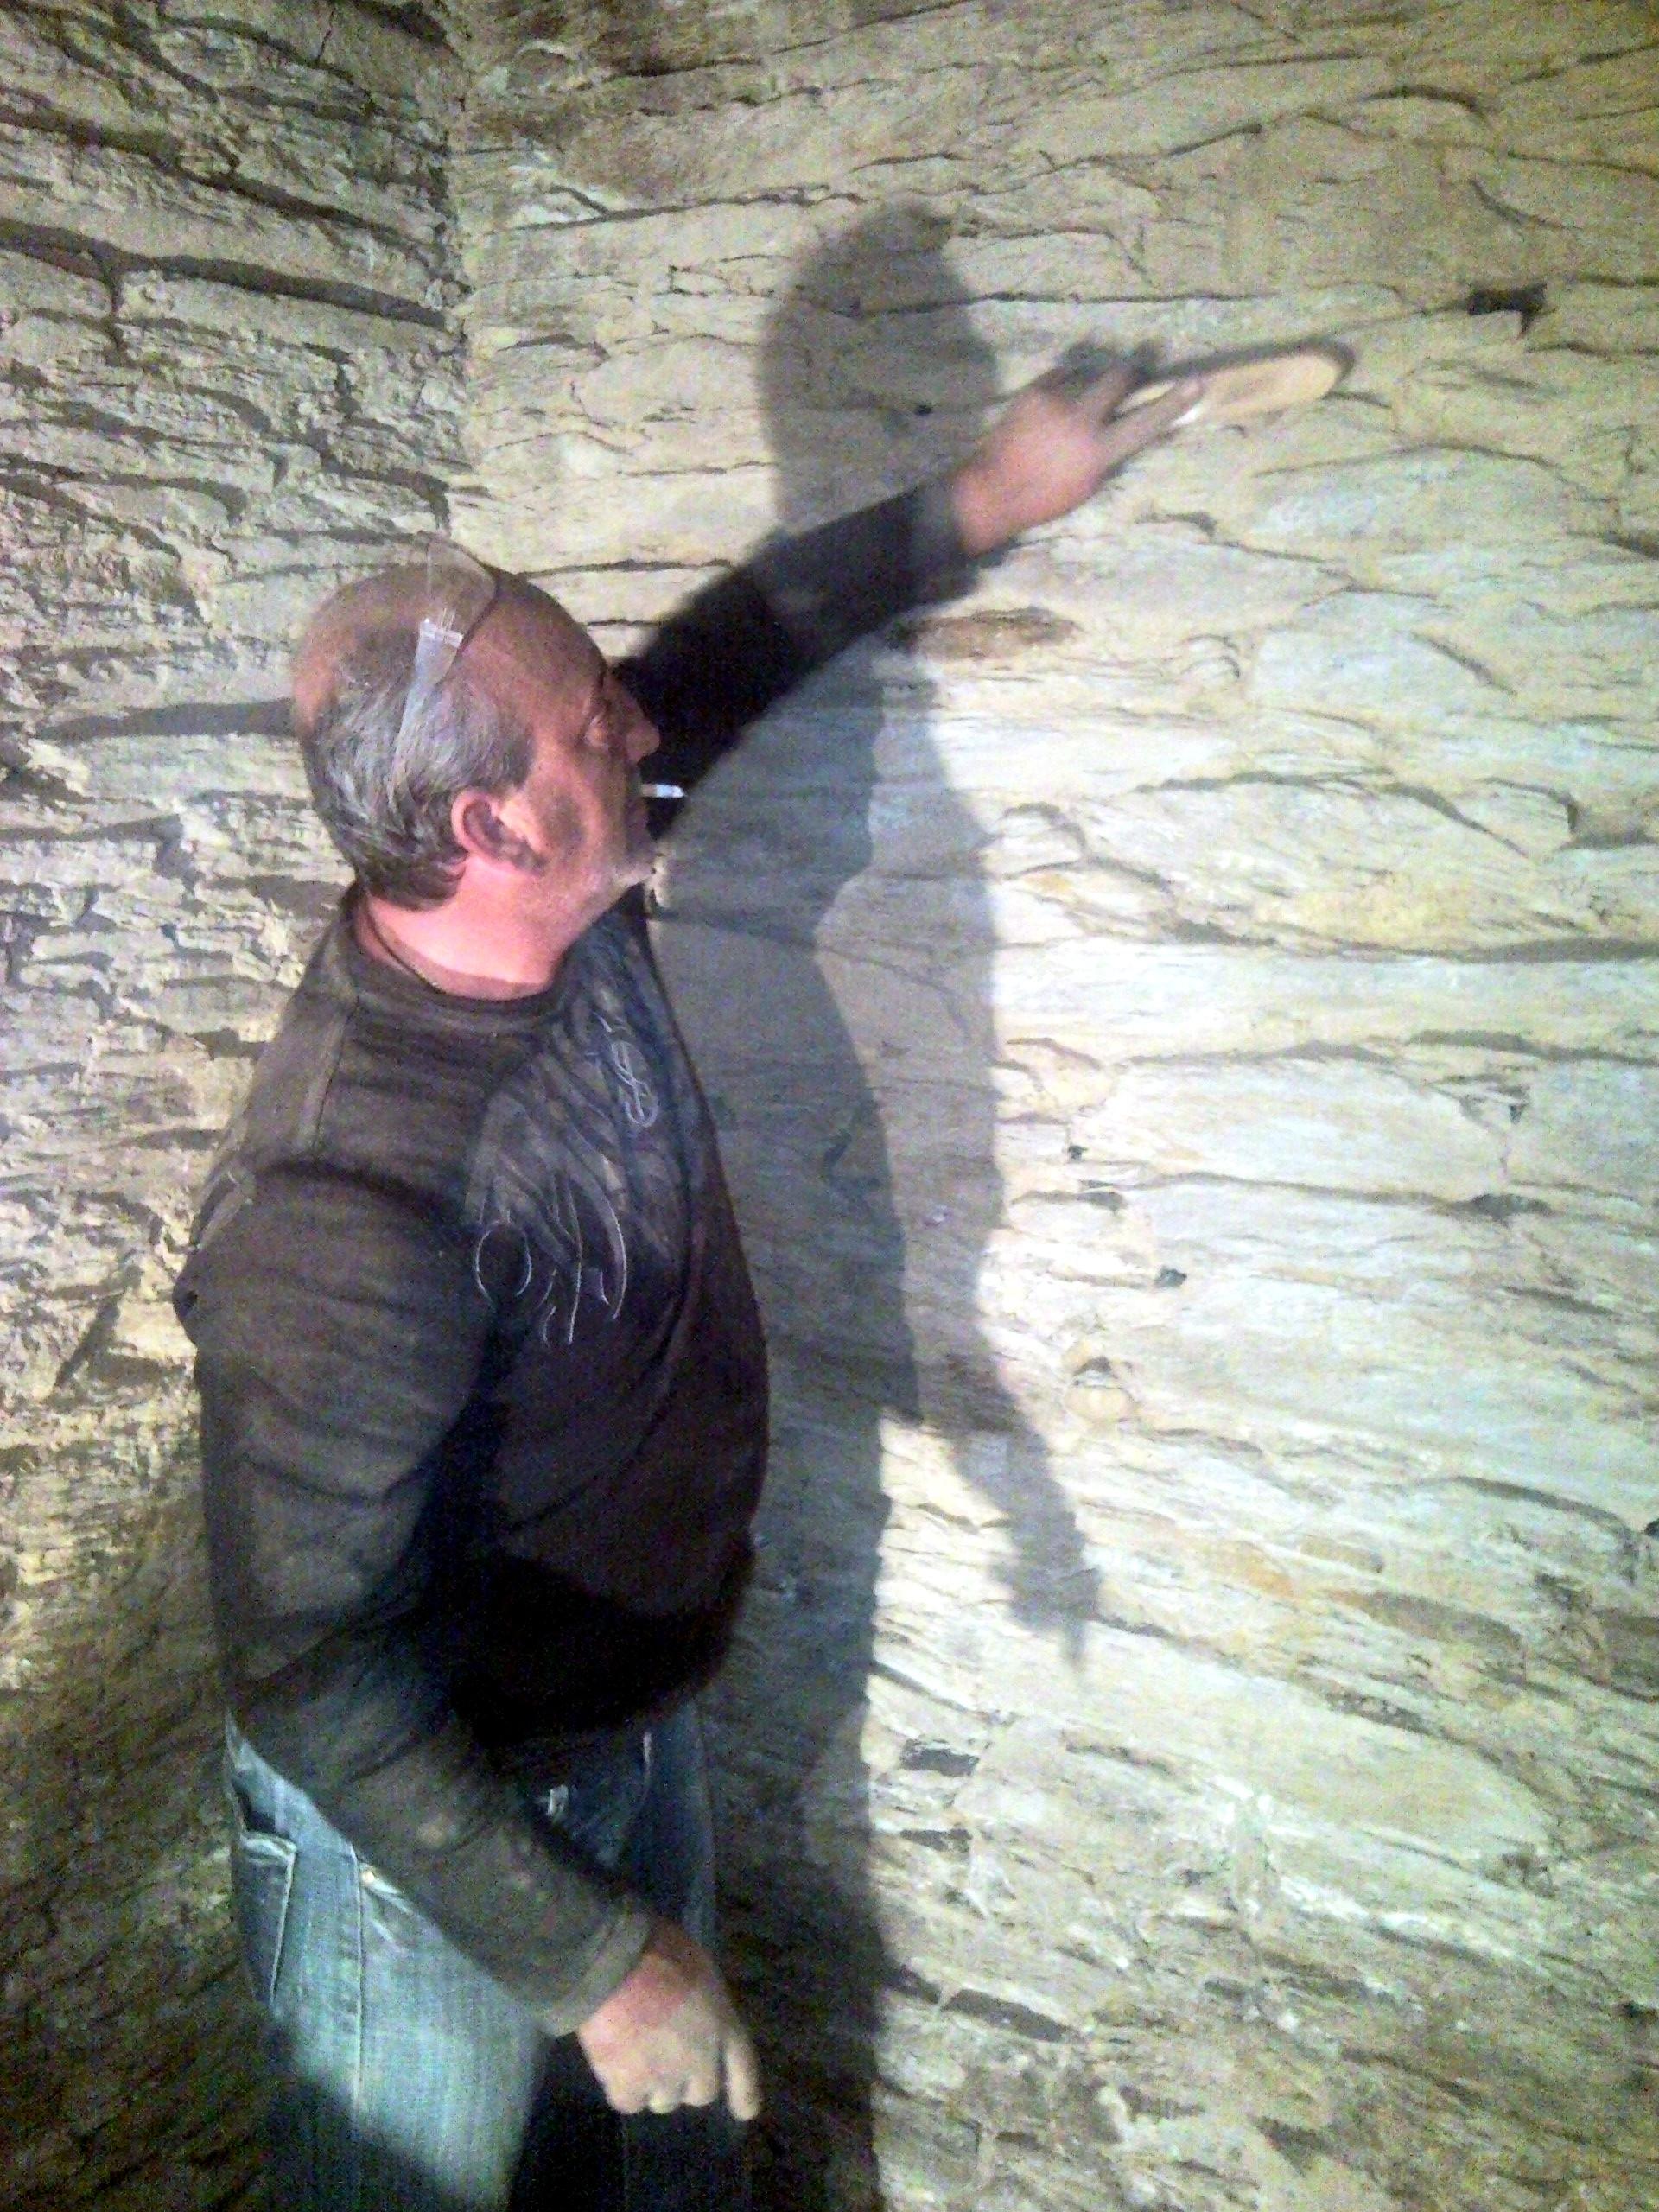
tree, family, geology, friends, ggl1